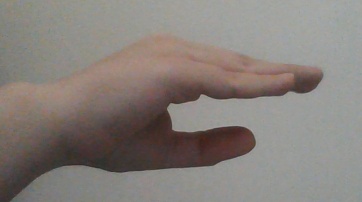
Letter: jeem